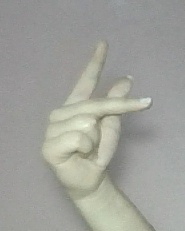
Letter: dha